Venable Tobacco Company Warehouse

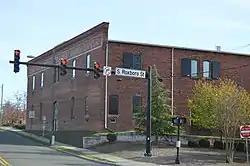
Front and part of the northwestern side

Venable Tobacco Company Warehouse is a historic tobacco storage warehouse located at Durham, Durham County, North Carolina. It consists of three storage units: Unit 1 and Unit 2 were built in 1905 and Unit 3 in the 1910s. It is a two-story, brick structure and is an example of "slow burn" masonry and wood factory construction. The warehouse is located adjacent to the Venable Tobacco Company Prizery and Receiving Room, which collectively are the only structures that remain of a larger complex.